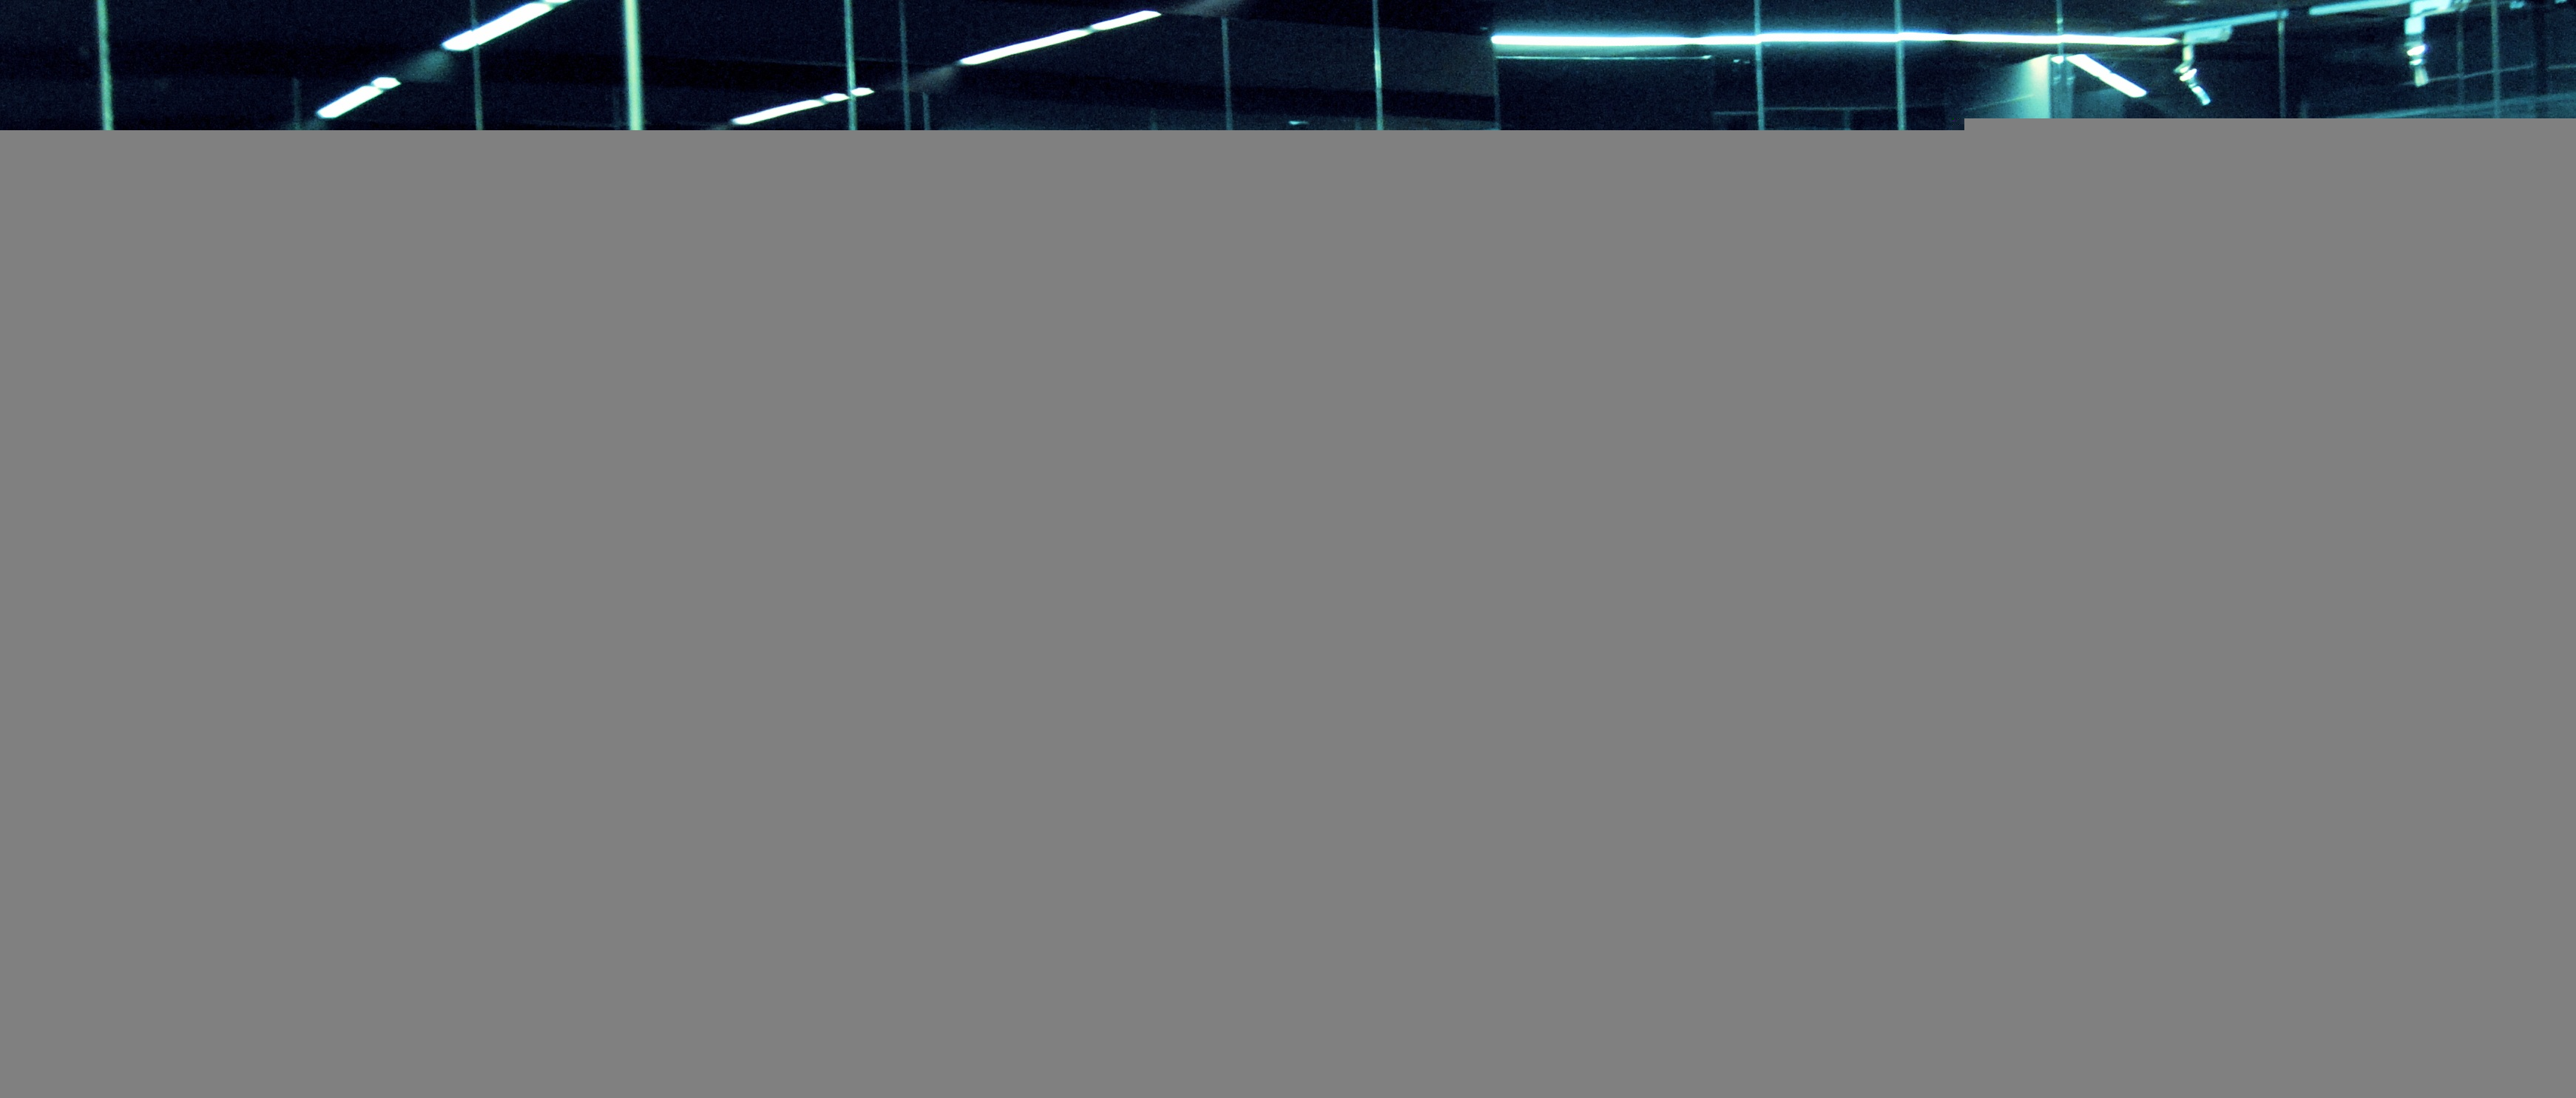
woman, female, walk, direction, color, blonde, stage, mirror, tourist attraction, infinite, screenshot